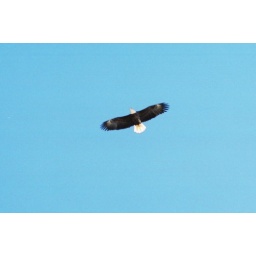
The sky is literally full of eagles along the river banks of the Mississippi near Grafton, IL